Television antenna

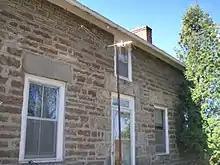
A short antenna pole next to a house

The oldest and most widely used (at least in the United States) indoor antenna is the "rabbit ears" or "bunny ears", which are often provided with new television sets. It is a simple half-wave dipole antenna used to receive the VHF television bands, consisting in the US of 54 to 88 MHz (band I) and 174 to 216 MHz (band III), with wavelengths of . It is constructed of two telescoping rods attached to a base, which extend out to about length (approximately one-quarter wavelength at 54 MHz) and can be collapsed when not in use. For best reception, the rods should be adjusted to be a little less than wavelength at the frequency of the television channel being received. However, the dipole has a wide bandwidth, so often adequate reception is achieved without adjusting the length.